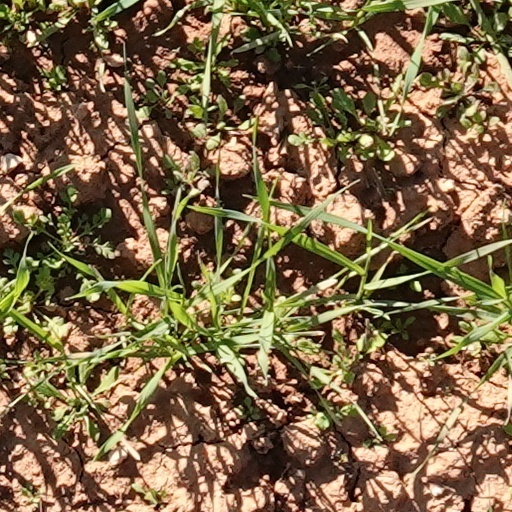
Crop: wheat